Sophia (robot)

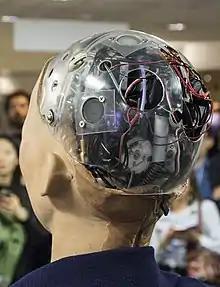
Sophia's internals

As of 2018 Sophia's architecture includes scripting software, a chat system, and OpenCog, an AI system designed for general reasoning. "OpenCog Prime", primarily the work of Hanson Robotics' former chief scientist Ben Goertzel, is an architecture for robot and virtual embodied cognition that defines a set of interacting components designed to give rise to human-equivalent artificial general intelligence (AGI) as an emergent phenomenon of the whole system.